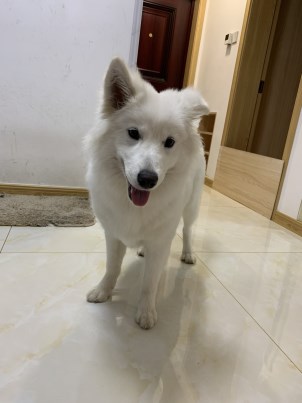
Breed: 2192-n000088-Samoyed